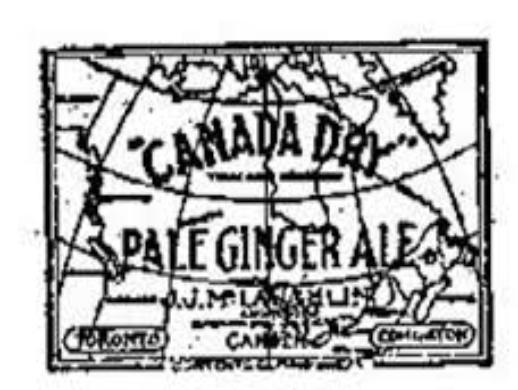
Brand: Canada Dry
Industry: Food